André Carson

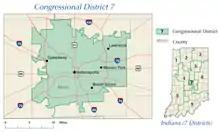
Indiana's 7th congressional district which includes most of Indianapolis

In 2008, Carson won the nominating caucus of the Marion County Democratic Party, giving him the Democratic nomination for the special election to succeed his late grandmother, Julia Carson. During this election, he was endorsed by U.S. Senator Evan Bayh, then-Senator Barack Obama, former Indianapolis Mayor Bart Peterson, Marion County Sheriff Frank J. Anderson, then-Representative from Indiana's 8th district Brad Ellsworth, and retired U.S. Representative Andy Jacobs, Jr. House Majority Leader Steny Hoyer and House Speaker Nancy Pelosi contributed $4,000 each from their own campaign funds and $10,000 each from their political action committees to the Carson campaign.